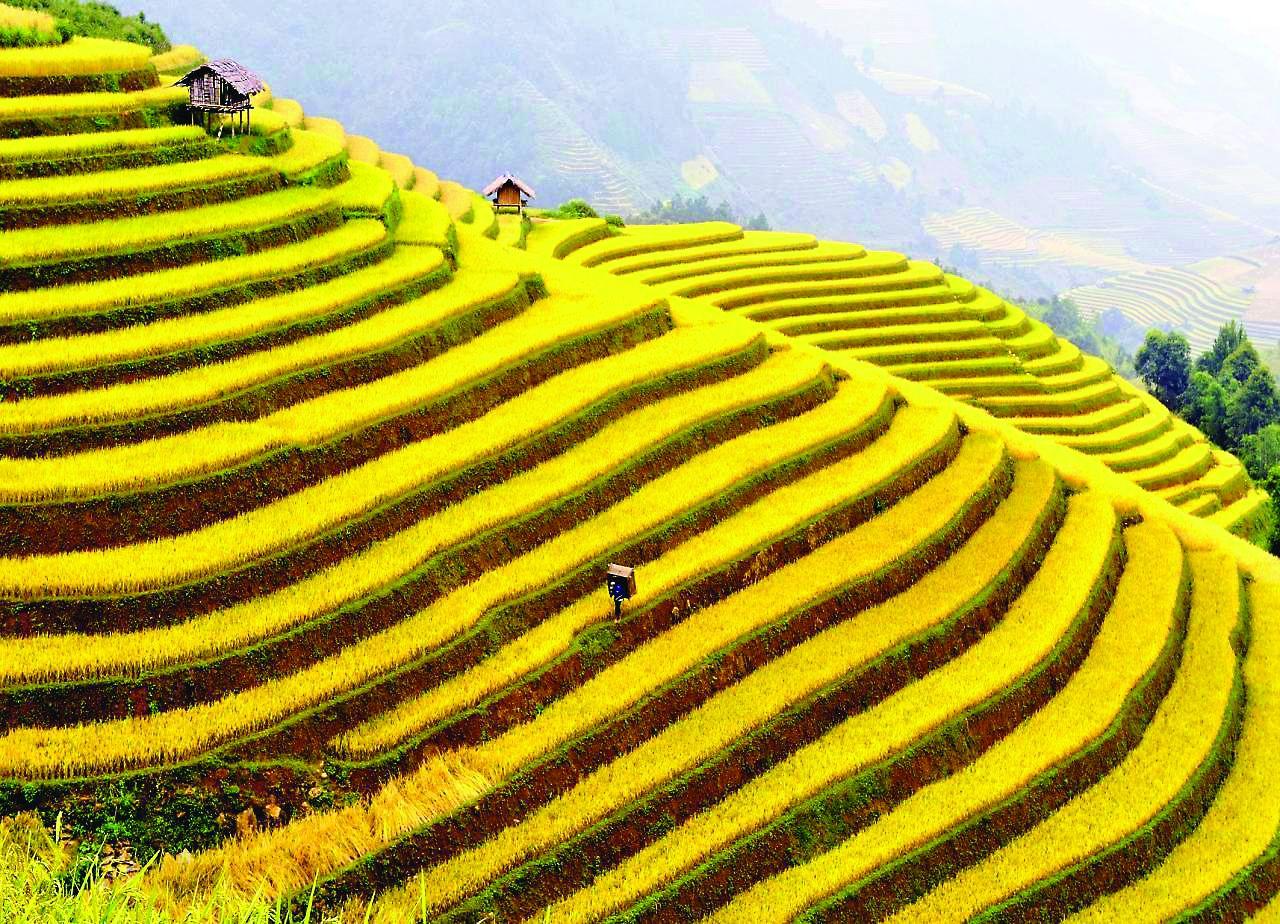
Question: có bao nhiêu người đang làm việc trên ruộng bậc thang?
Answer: không có ai đang làm việc trên ruộng bậc thang